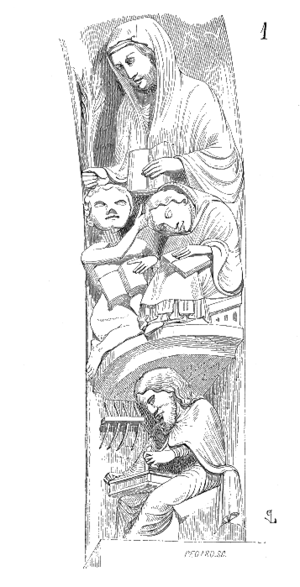
La porte de droite de la façade occidentale de la cathédrale de Chartres présente, sculptés dans ses voussures, les arts libéraux. La sculpture ci-contre représente la grammaire. Русский: Скульптурный цикл «Семь свободных искусств». Врата правой стороны западного фасада Шартрского собора, изгибы свода. Скульптура «Грамматика».